Braselton, Georgia

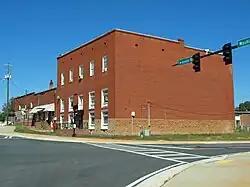
Street scene of the Braselton Historic District

The first permanent settlement at Braselton was made in 1884. The town is named after Harrison Braselton, a poor dirt farmer who married Susan Hosch, the daughter of a rich plantation owner. Braselton built a home on of land he purchased north of the Hosch Plantation. The land he purchased was later called Braselton. The Georgia General Assembly incorporated Braselton as a town in 1916.